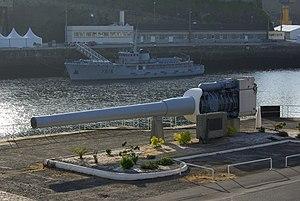
Canon du cuirassé Richelieu utilisé comme monument à la mémoire des marin du port de Brest morts pour la France. À l'arrière-plan, un navire de transport de rade type Ariel